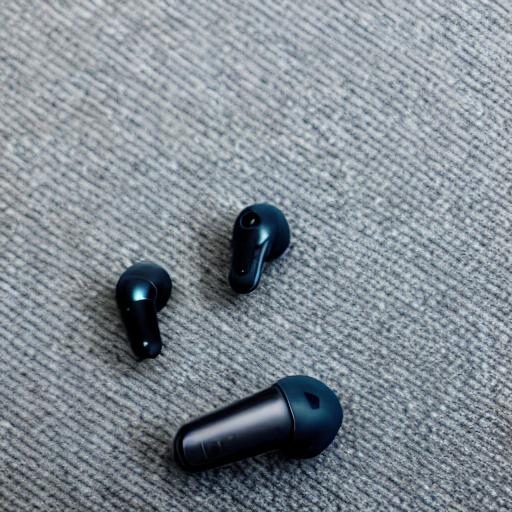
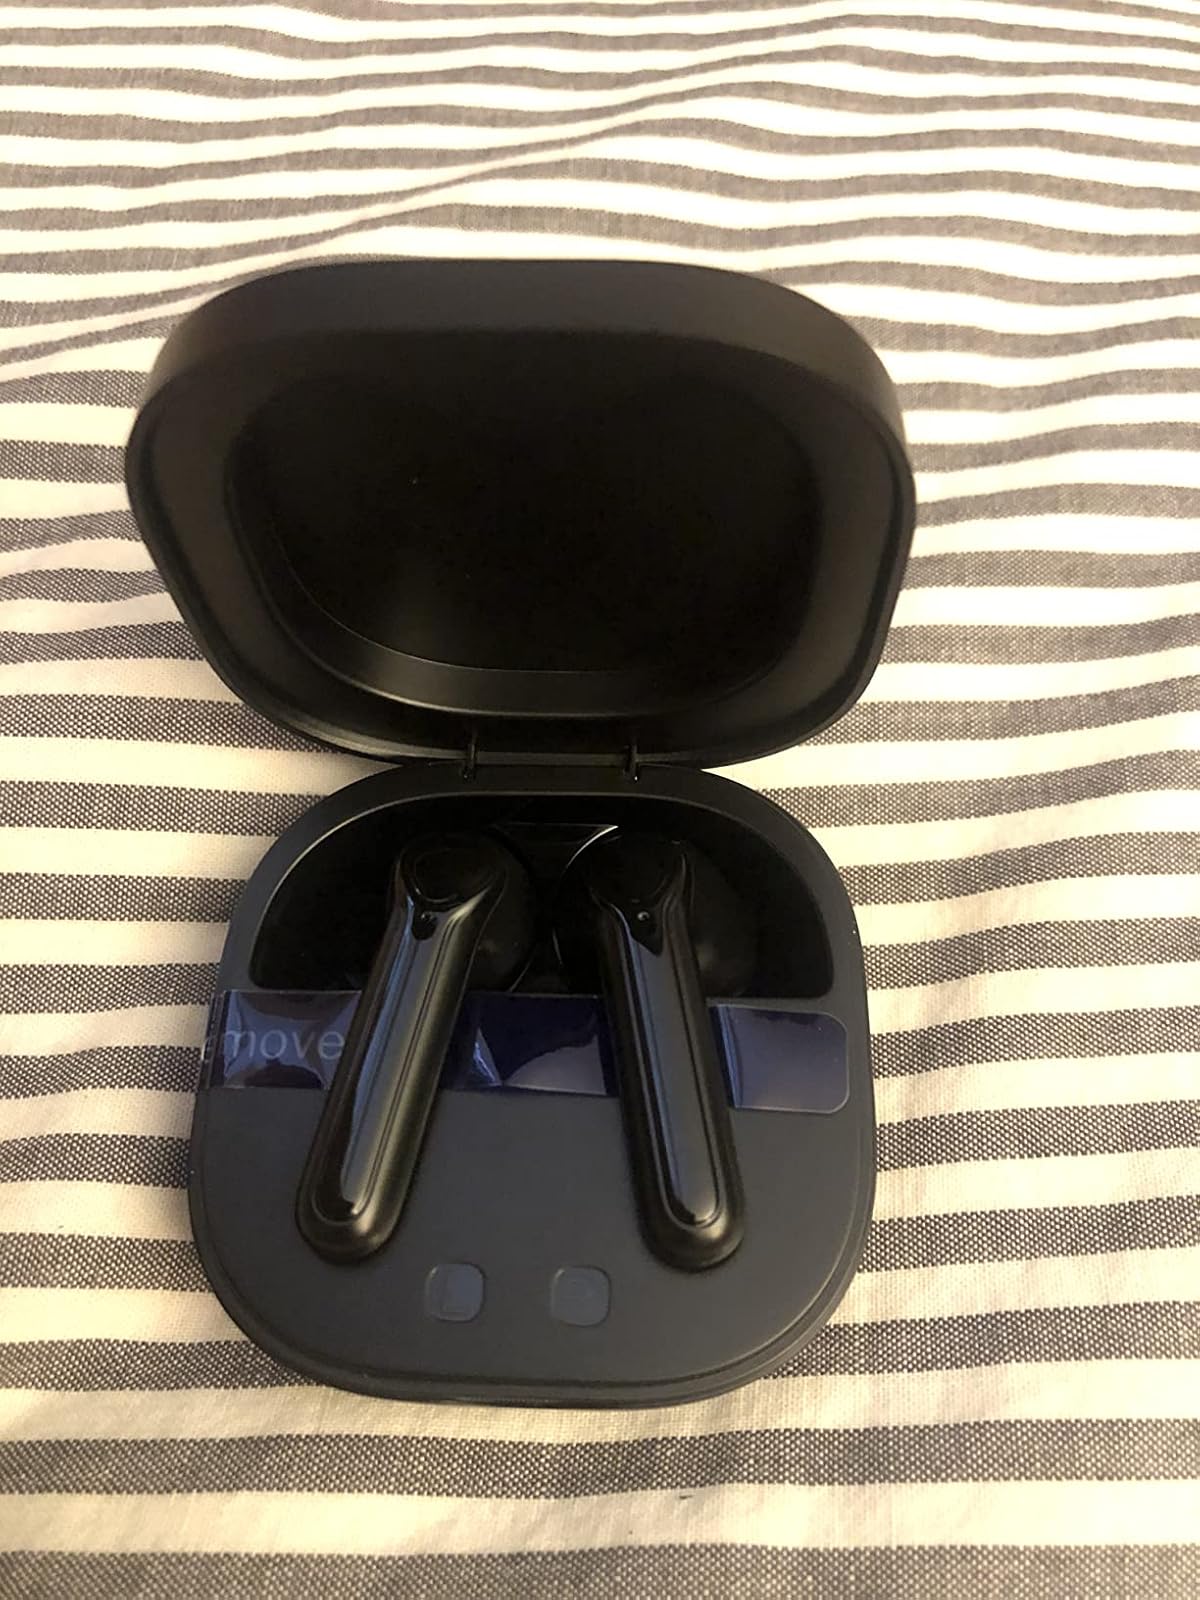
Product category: earbuds
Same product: no